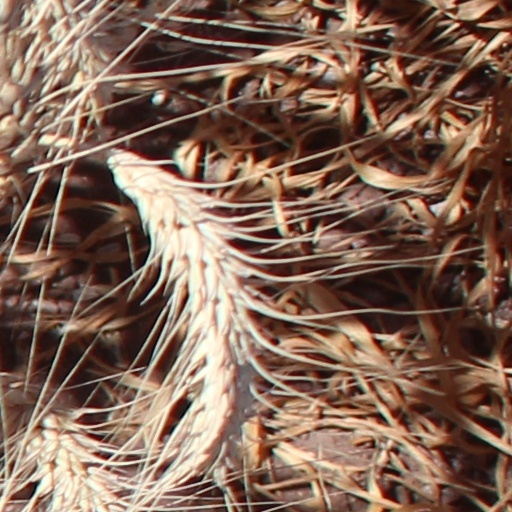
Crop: wheat